Robna Kuća Sarajka

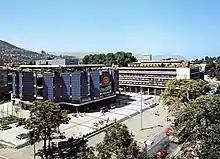
Robna Kuća Sarajka in 1975

Robna Kuća Sarajka (Department Store Sarajka) was a large department store that opened on 6 April 1975. It was heavily damaged during the Siege of Sarajevo from 1992 to 1995. The abandoned store was demolished in 2007. The decision to rebuild was made by owner BBI Real Estate. The new building opened on 6 April 2009. The old department store was nicknamed Blue Girl because of its Blue-ish design described by the Yugoslav Sarajevans. On 14 April 2017, The Historical Archive of Sarajevo had added the DP Sarajka on their site as an archive building.